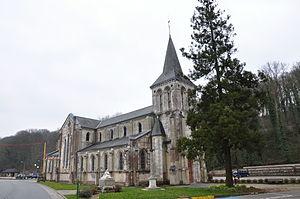
Église de Saint-Laurent-de-Brèvedent (Seine-Maritime)